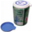
Label: can